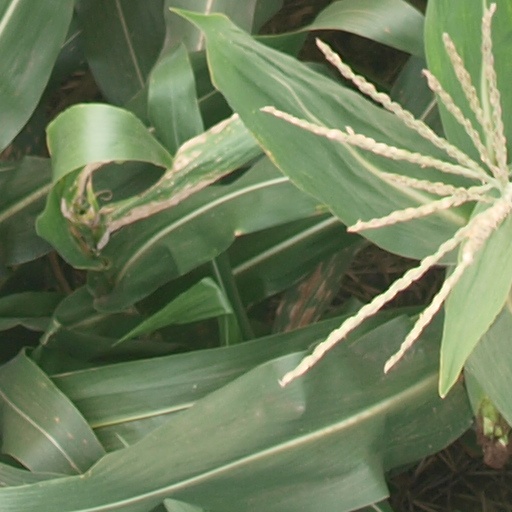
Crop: maize; corn